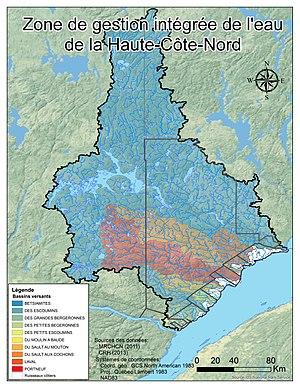
Localisation de la Zone de gestion intégrée de l'eau de la Haute-Côte-Nord
L'Organisme des bassins versants de la Haute-Côte-Nord est un organisme sans but lucratif, membre du Regroupement des organismes de bassins versants du Québec.